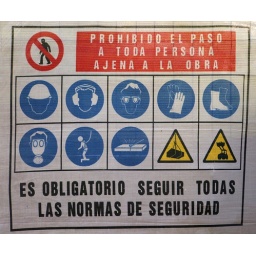
Building site warning signs printed on canvas hung from the fencing surrounding a site in Madrid.